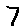
Label: 7